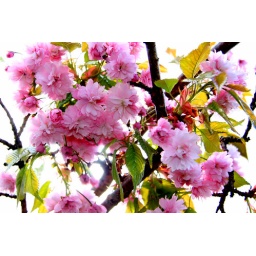
If you know the name of the flower, plant or tree please tell me. Taken in the back yard (garden).